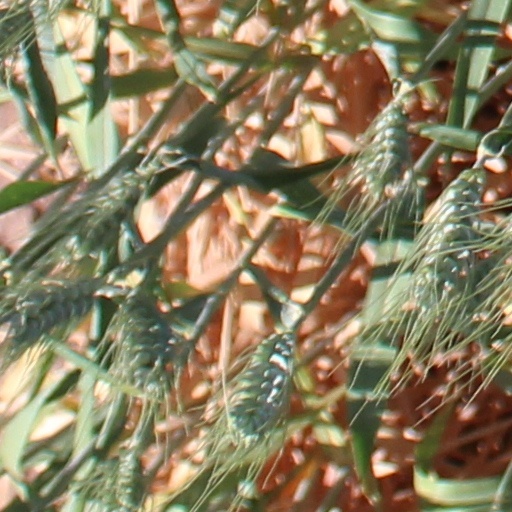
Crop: wheat